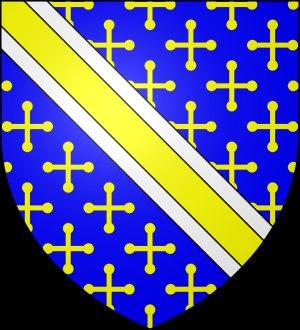
Jean II de Montmirail, seigneur de Montmirail, d'Oisy, de Crèvecœur, châtelain de Cambrai.